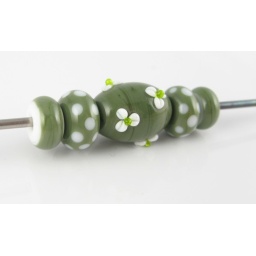
A glass bead set in a lovely green colour whit white accents.